Silk throwing

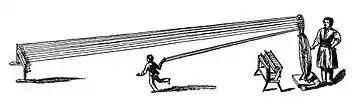
1843 Illustration

Silk throwing is the industrial process wherein silk that has been reeled into skeins, is cleaned, receives a twist and is wound onto bobbins. The yarn is now twisted together with threads, in a process known as "doubling". Colloquially silk throwing can be used to refer to the whole process: reeling, throwing and doubling. Silk had to be thrown to make it strong enough to be used as "organzine" for the warp in a loom, or "tram" for weft.